History of Porto Alegre

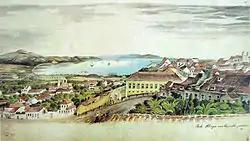
Herrmann Wendroth: Porto Alegre, view from the heights of the Holy House towards the south, c. 1852.

Despite the population increase during the war period, the urban structure would only grow again in 1845, with the end of the Revolution and the toppling of the fortifications surrounding the city, following the normalization of the provincial panorama as a whole and the reactivation of the local economy. The importance of the city port for the circulation of people and goods throughout the Province grew in accordance with the expansion of the city, with the construction of successive improvements and embankments on the coast.